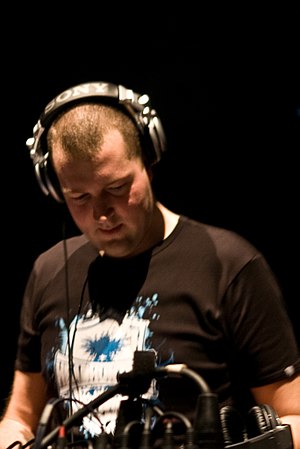
Brennan Heart
Brennan Heart
Brennan Heart, Hans rigtige fulde navn er Fabian Bohn, er en hollandsk hardstyleartist.